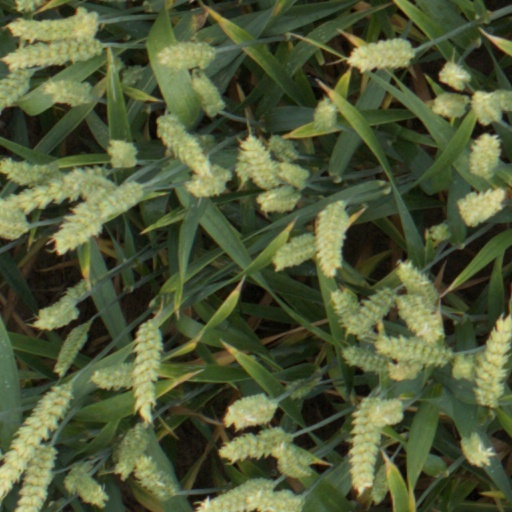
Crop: wheat